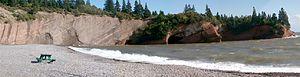
Saint Martins est un village canadien du comté de Saint-Jean, au sud du Nouveau-Brunswick.